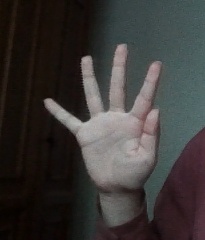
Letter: sheen